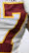
Number: 7